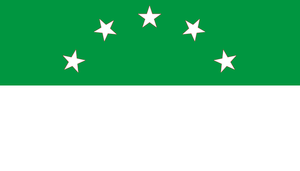
Quinindé est un canton d'Équateur situé dans la province d'Esmeraldas.
Quinindé, également connue comme Rosa Zárate, est une ville de 29 000 habitants dans la province d'Esmeraldas en Équateur, et chef-lieu du canton du même nom.